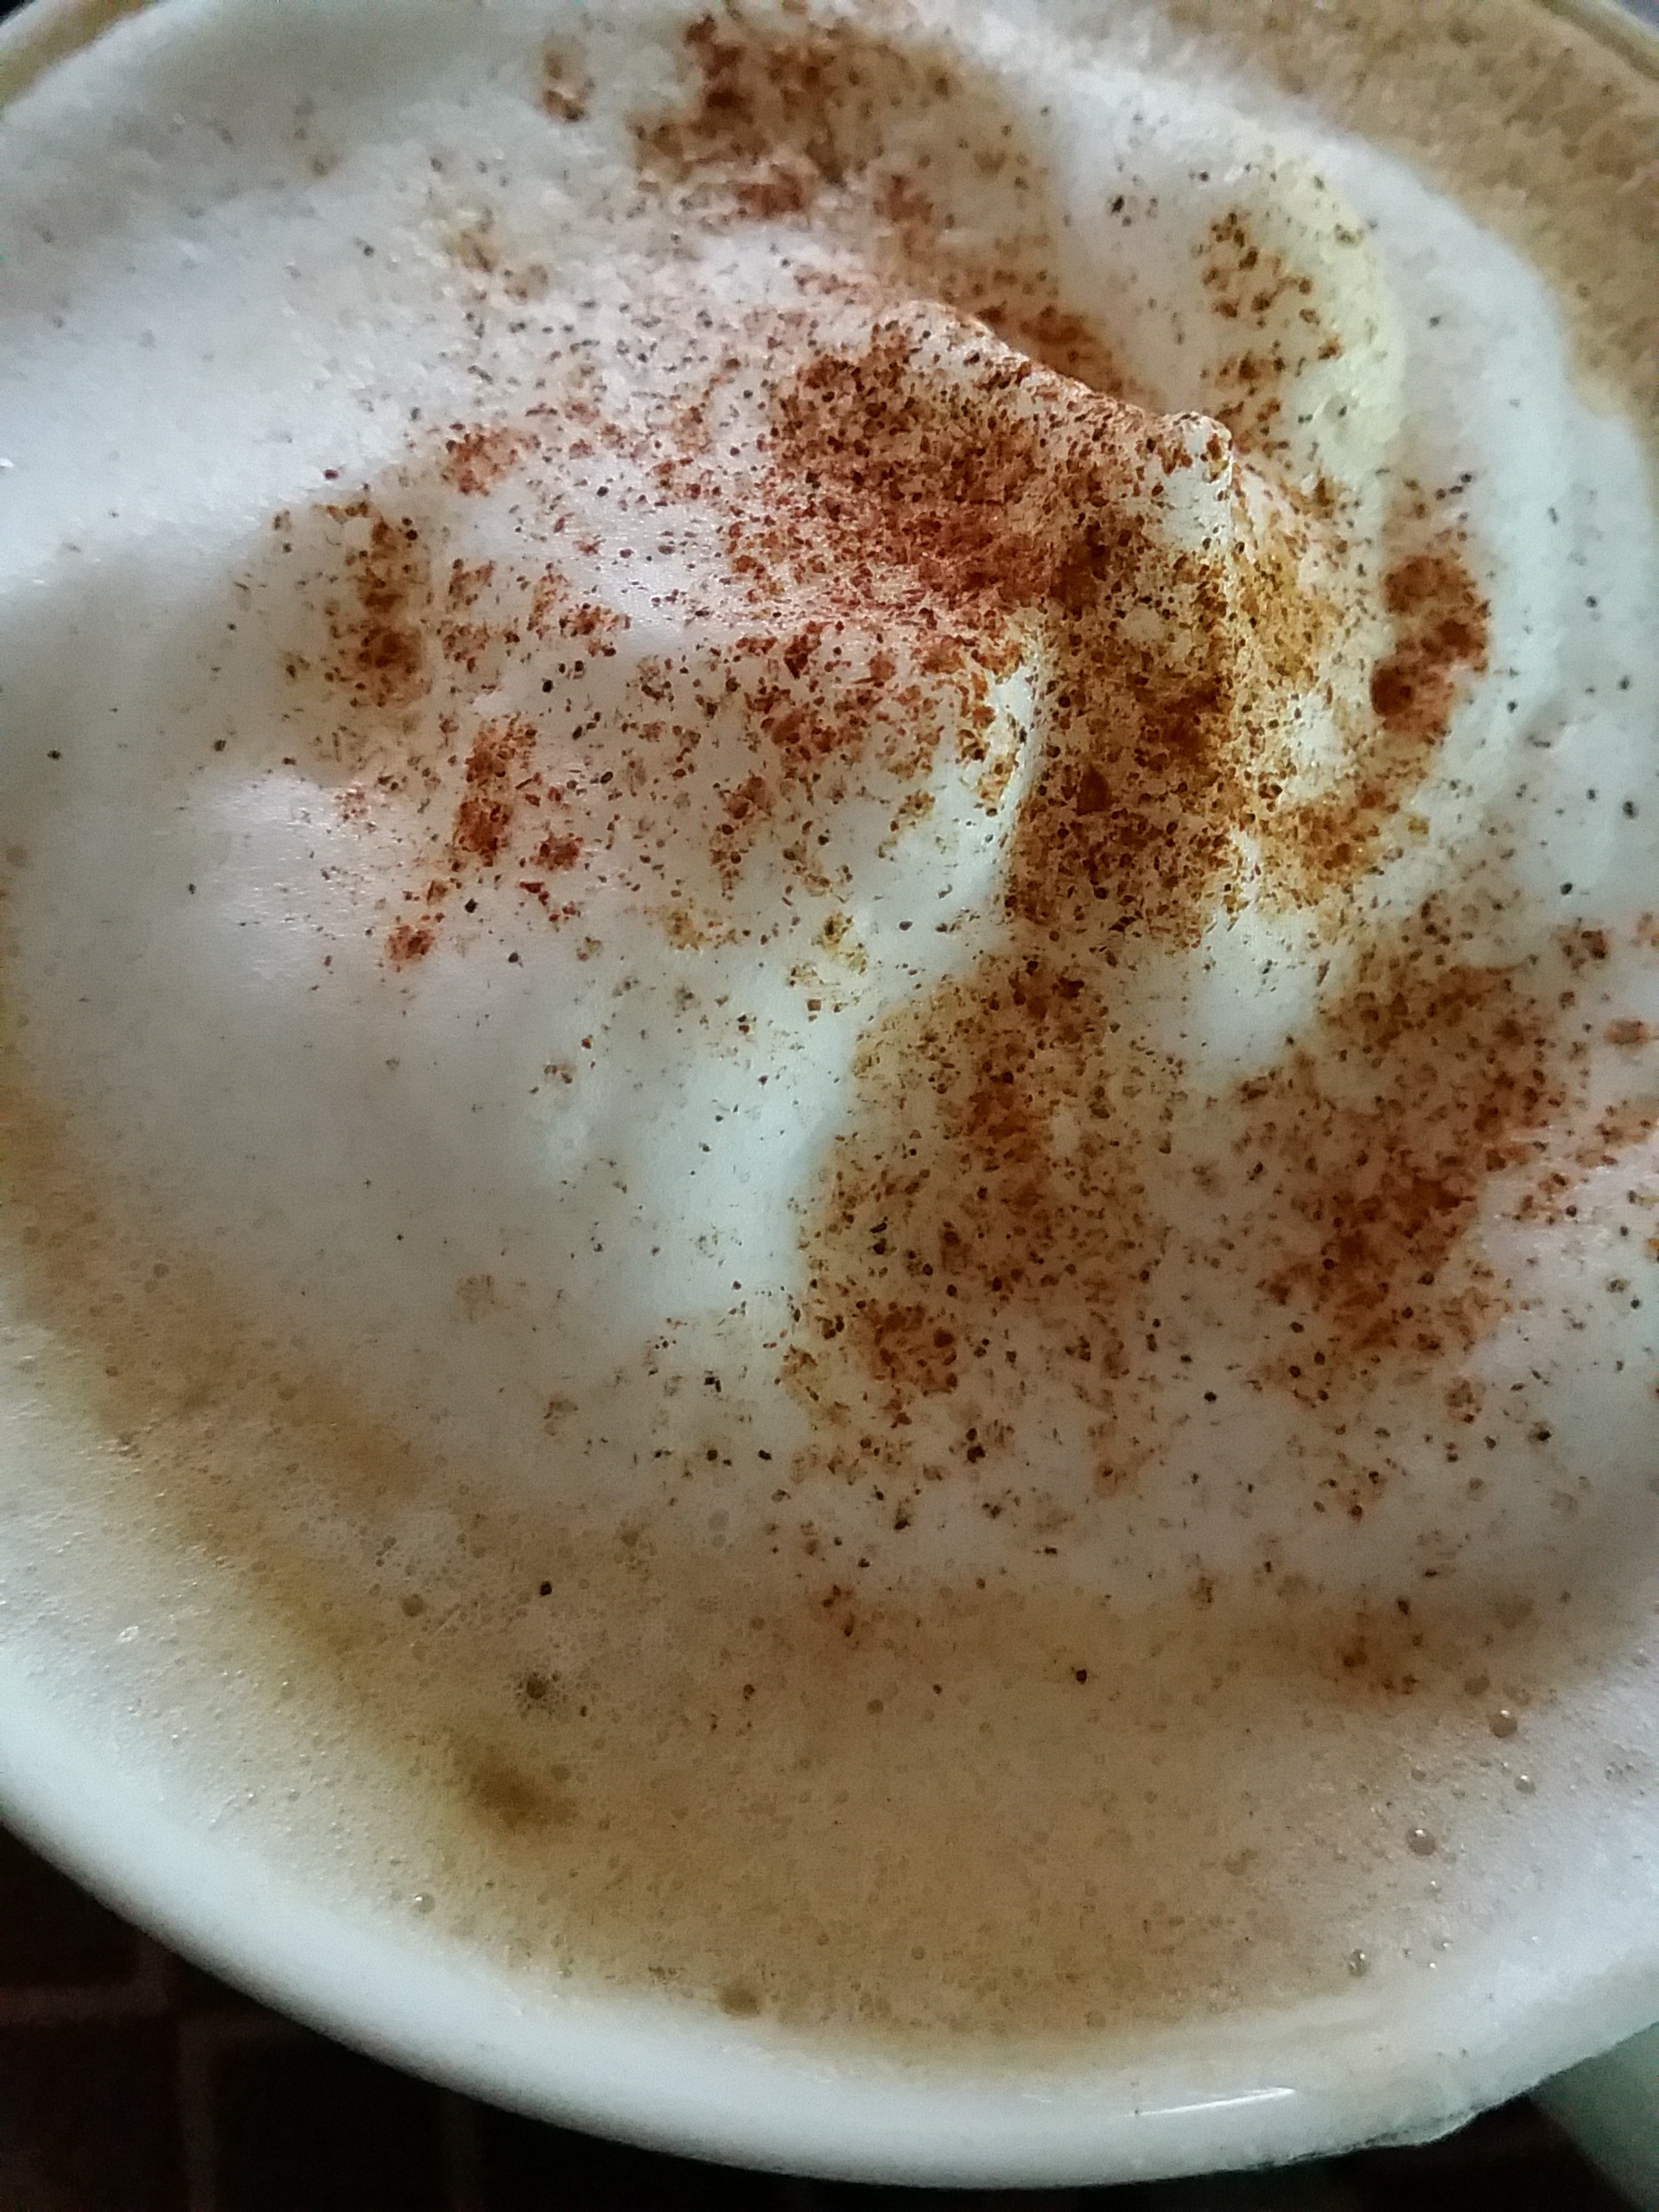
cafe, coffee, cup, latte, cappuccino, food, drink, cinnamon, drinking, mousse, flavor, piana, caff macchiato, salep, cafe au lait